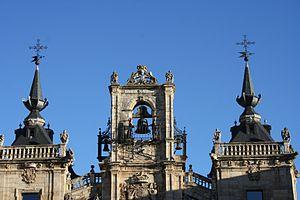
Astorga est une ville, chef-lieu du municipio du même nom et des comarques de Maragatería et de Tierra de Astorga, dans la province de León, communauté autonome de Castille-et-León, au nord-ouest de l'Espagne.